Starscream

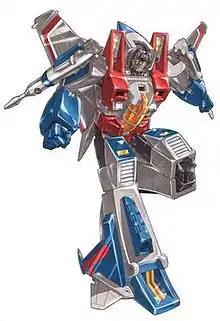
"Generation 1" Starscream art by IDW Publishing

Starscream is a character in the "Transformers" media franchise produced by the American toy company Hasbro and the Japanese toy company Takara Tomy. He is the second-in-command of the Decepticons, a villainous faction of alien robots that seeks to conquer their home planet of Cybertron and the rest of the known universe. As with all Cybertronians, Starscream can disguise himself by transforming into vehicles, in his case a fighter jet, and he is usually portrayed as a treacherous and cowardly air commander who seeks to overthrow his leader Megatron and assume control of the Decepticons.